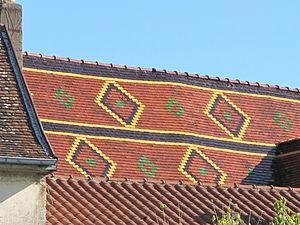
Détail du toit de l'église de Louhans avec ses tuiles vernissées
Louhans est une commune française située géographiquement dans la plaine de Bresse, et administrativement dans le département de Saône-et-Loire dont elle est un des chefs lieux d'arrondissement, en région Bourgogne-Franche-Comté.